Unpleasant Horse

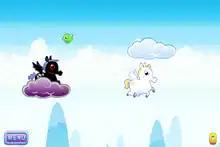

Unpleasant Horse is a side-scrolling platform game developed by 4th and Battery for iOS, a subsidiary of PopCap Games.